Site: brandenburg
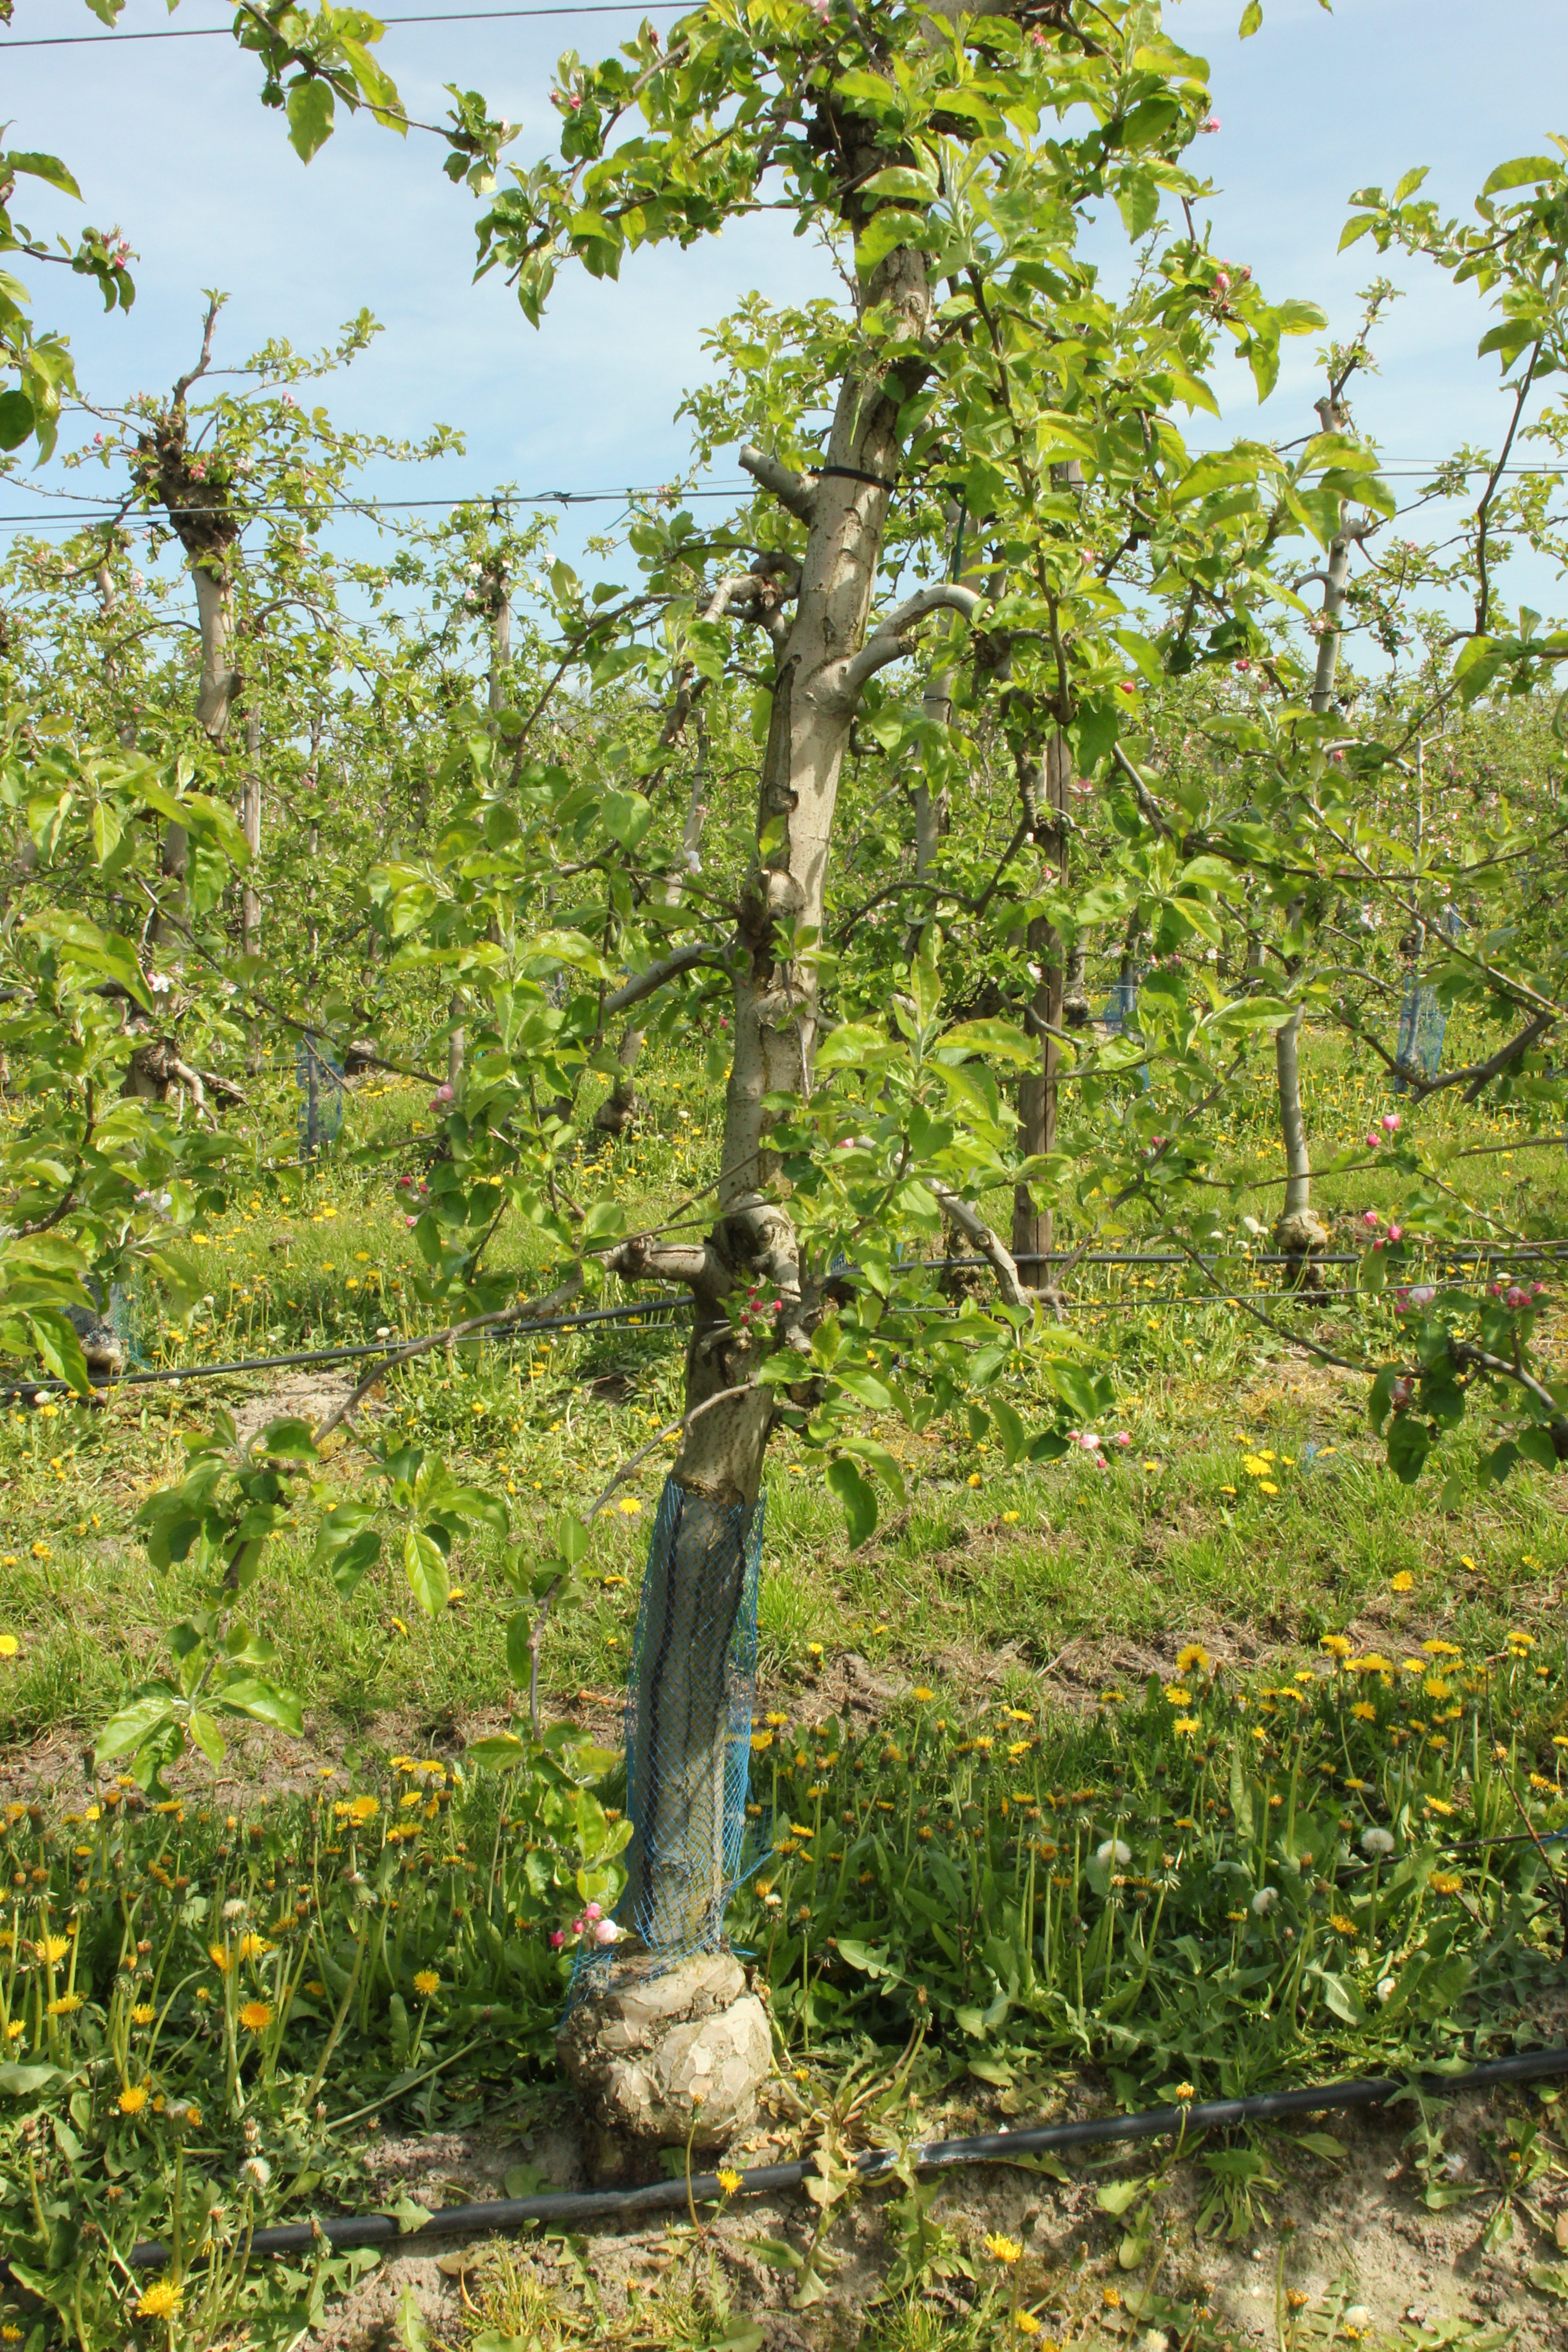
Growth stage (BBCH 60): Flowering